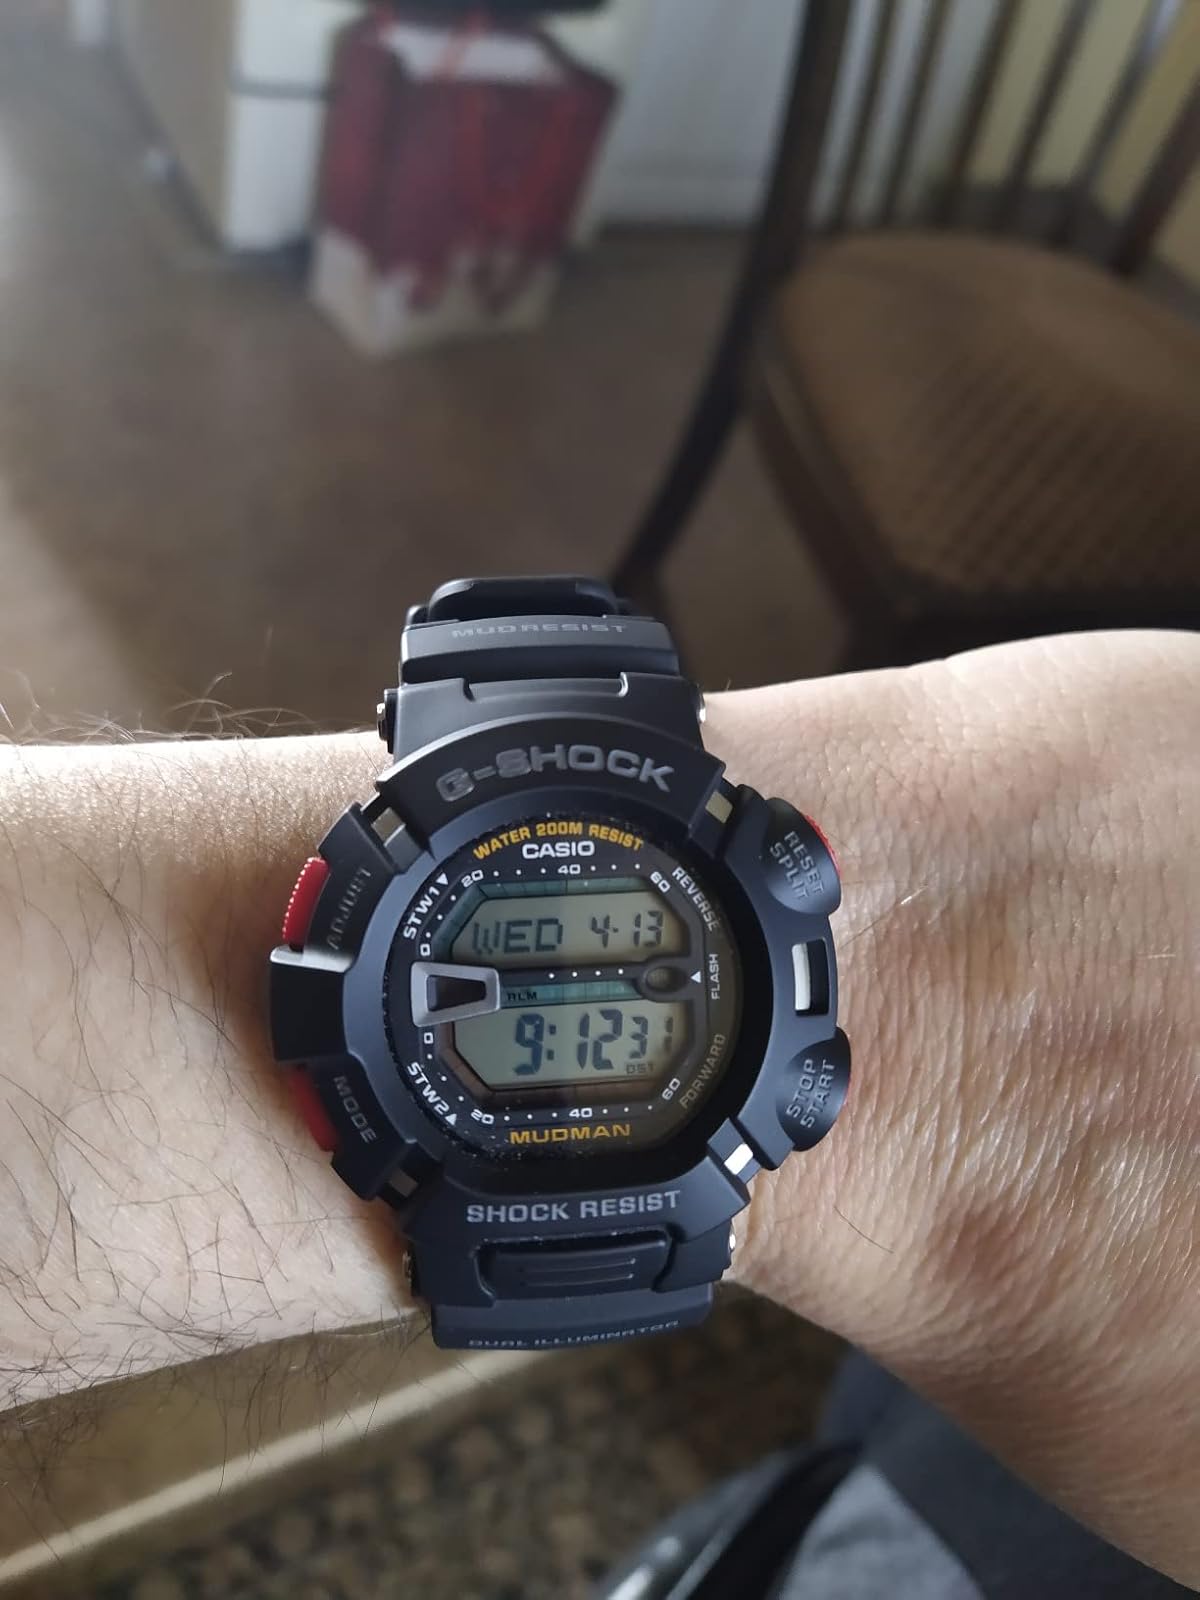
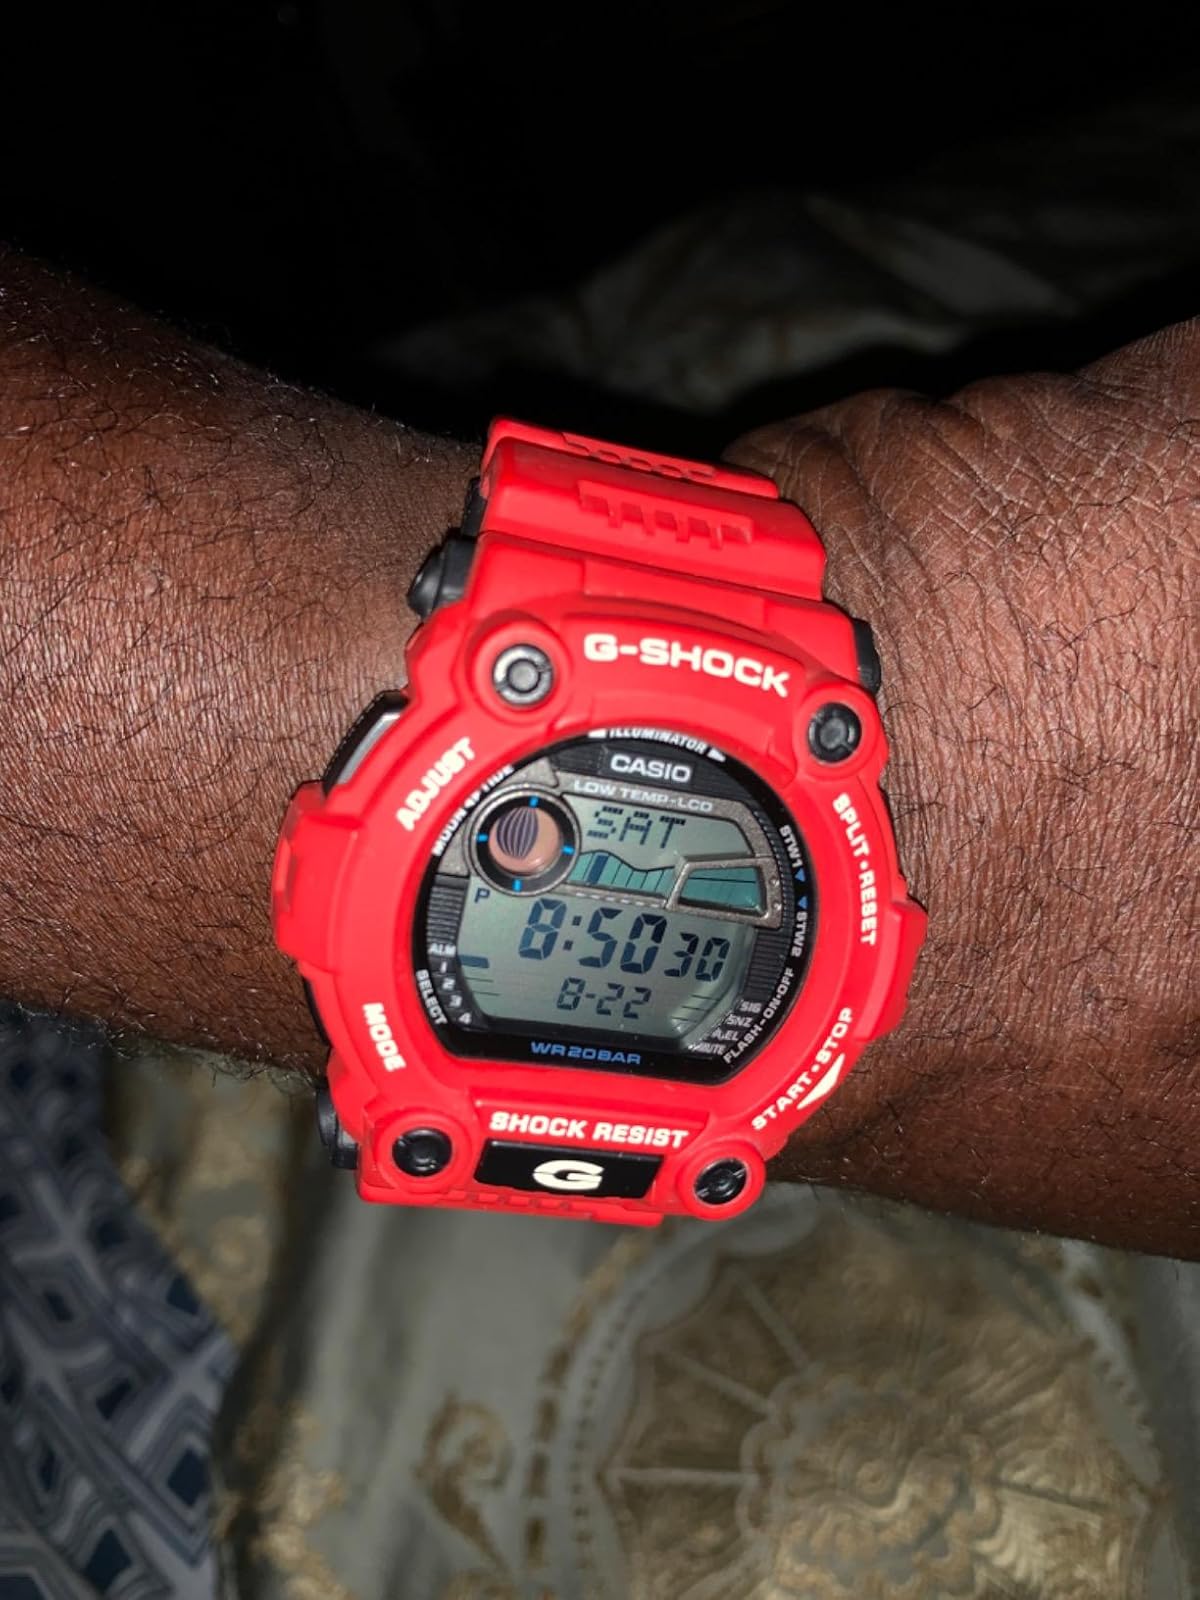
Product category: accessories_watch
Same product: no